Crow's Nest, Cornwall

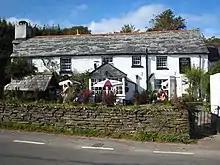
The Crow's Nest public house

A Site of Special Scientific Interest, also named Crow's Nest, is located 200m north of the village. It is noted for its geological interest, as well as various species of moss, specifically for being one of only two sites in the world where Cornish path moss ("Ditrichum cornubicum") grows, a distinction it shares with the Phoenix United Mine, also located in Cornwall. The SSSI also forms part of "Phoenix United Mine and Crow's Nest" Special Area of Conservation.